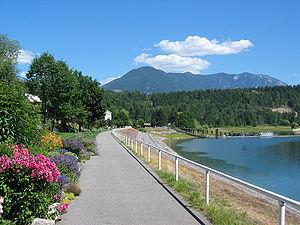
Cet article recense les lieux patrimoniaux du district régional de Central Kootenay inscrit au répertoire des lieux patrimoniaux du Canada, qu'ils soient de niveau provincial, fédéral ou municipal.
Nakusp est un village de la Colombie-Britannique situé sur Upper Arrow Lake dans la région West-Kootenay. Avec une population d'environ 1 600 habitants, le village est connu pour ses sources chaudes.